Straits of Tiran

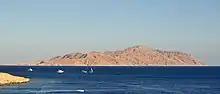
The Strait of Tiran and Tiran Island

Access to Jordan's only seaport of Aqaba and to Israel's only Red Sea seaport of Eilat is through the Gulf of Aqaba, which gives the Straits of Tiran strategic importance. In 1967, 90% of Israeli oil passed through the Straits of Tiran, making it a target of Egyptian blockade during the Arab League boycott of Israel.